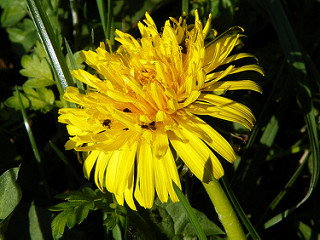
Flower: dandelion